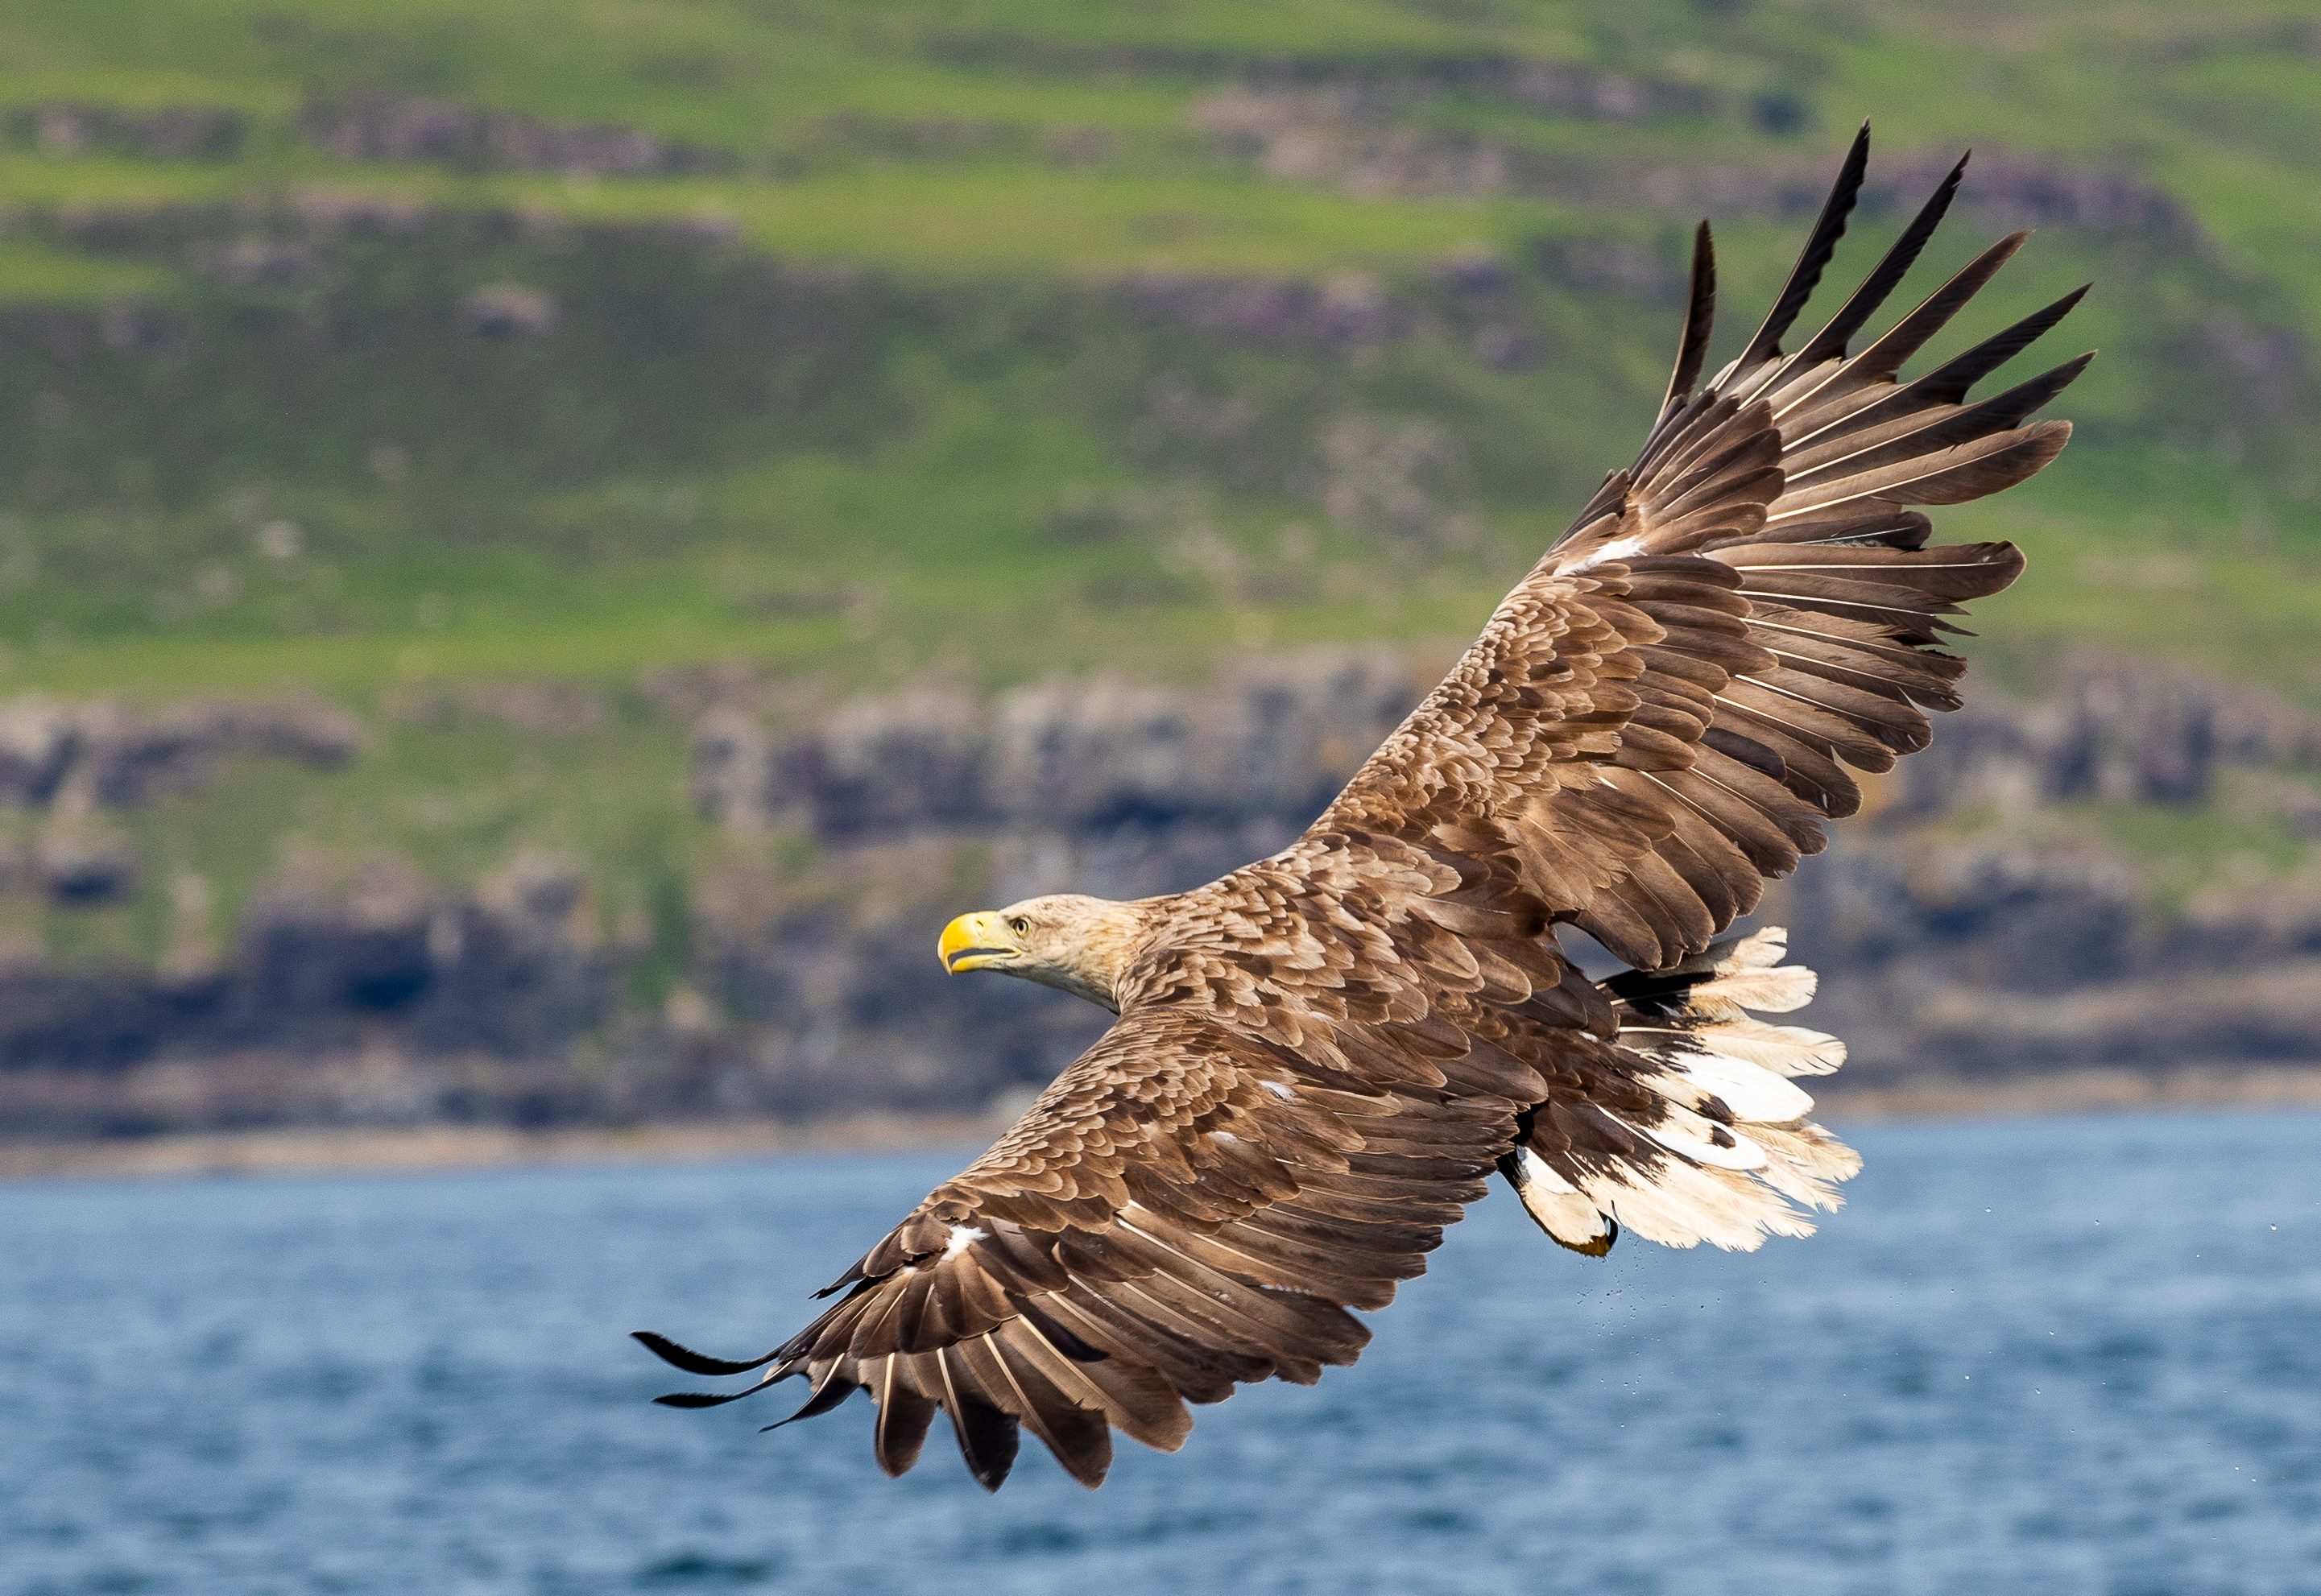
eagle, water, bird, accipitridae, nature, beak, sea eagle, lake, feather, falconiformes, bird of prey, accipitriformes, bald eagle, tail, falcon, wing, buzzard, wildlife, harrier, hawk, terrestrial animal, vulture, golden eagle, osprey